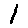
Label: 1